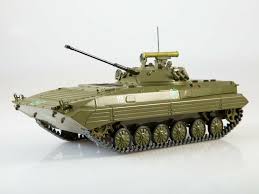
Label: BMP